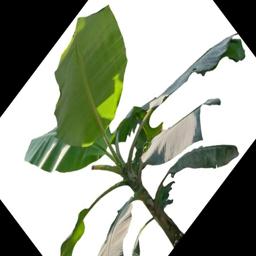
Label: MALBHOG LEAF